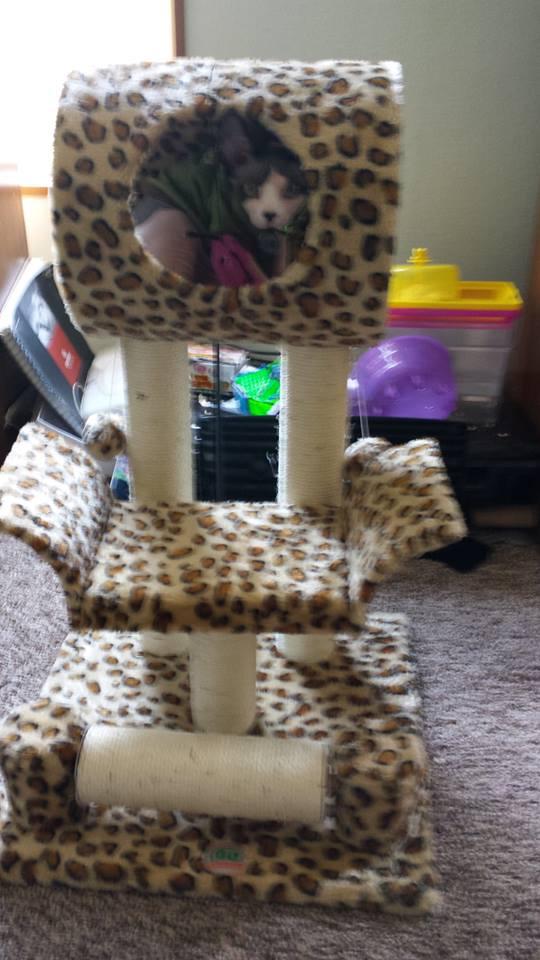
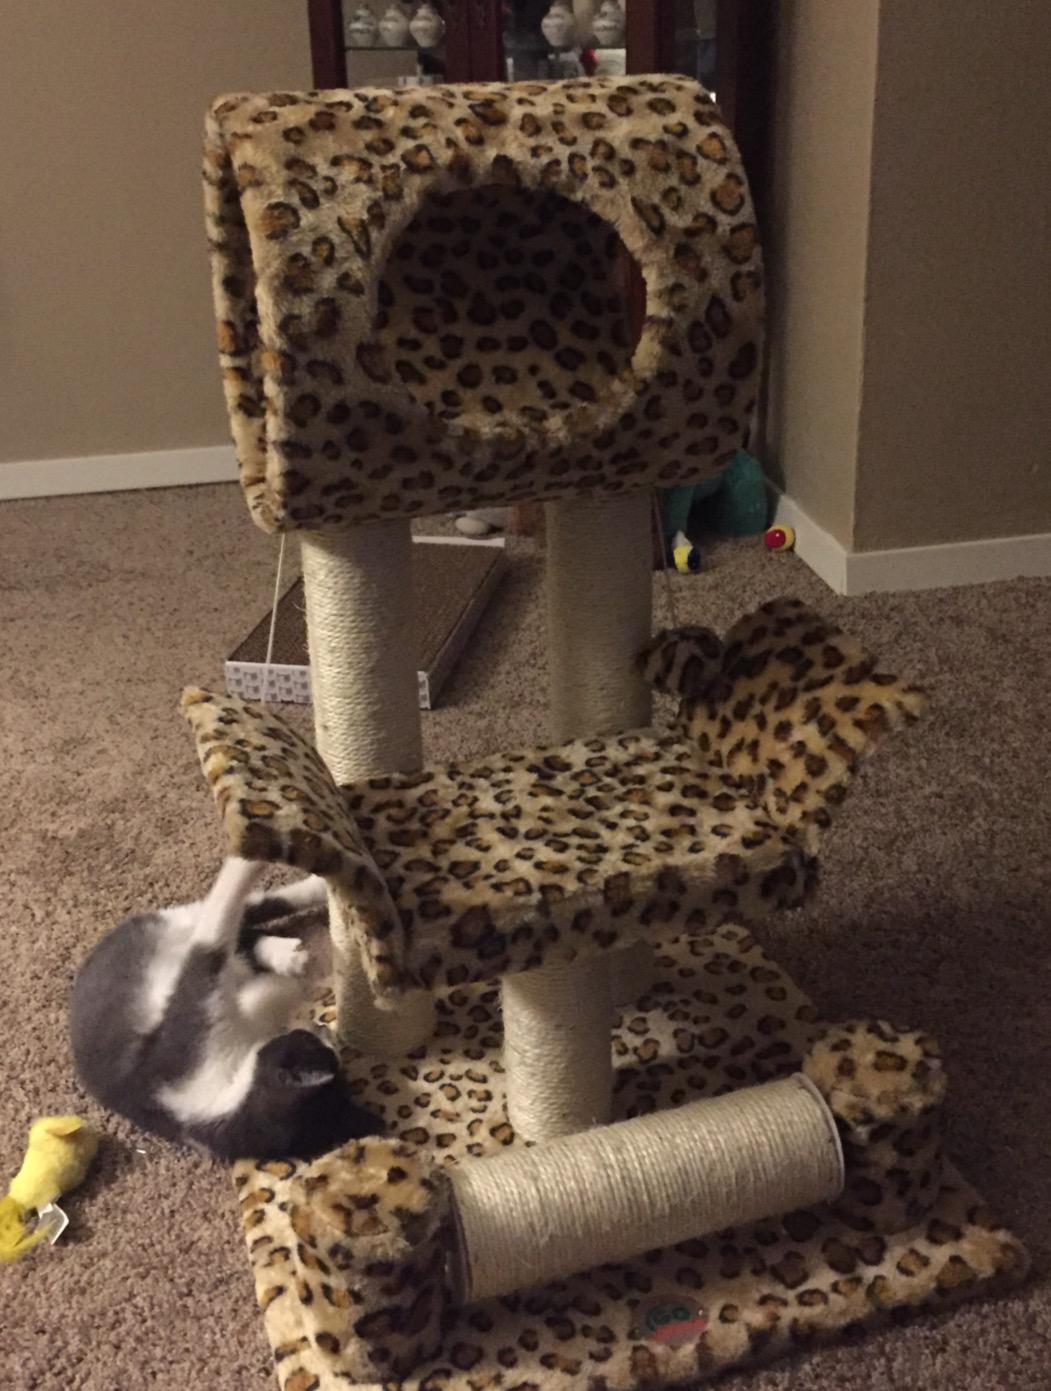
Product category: items_cat tree
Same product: yes